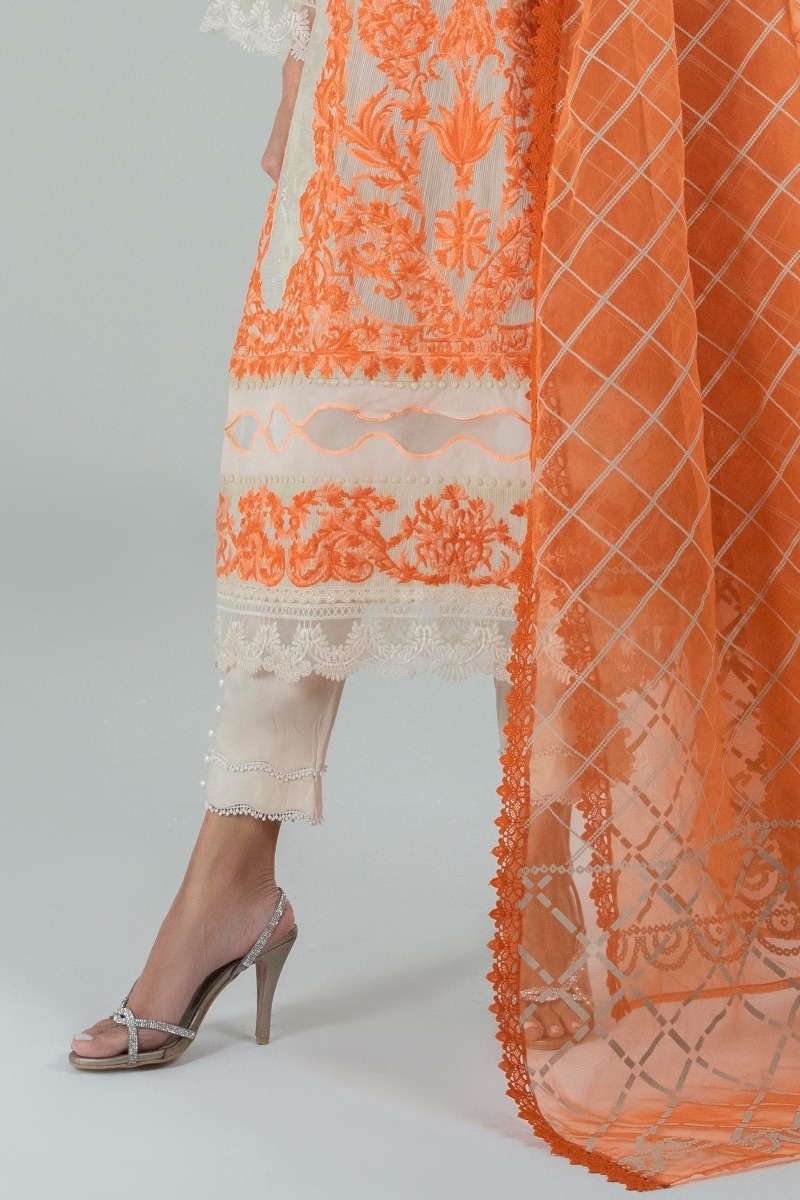
orange multi embroidered chiffon suit